Nordguard

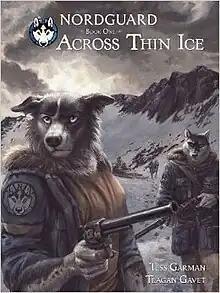
The cover page to the first volume of the Nordguard trilogy, published in 2011 by Sofawolf Press, and featuring Pi, the lead dog, as well as her point dog and second-in-command, London.

Nordguard is an American graphic novel trilogy created by Tess Garman and Teagan Gavet and published by Sofawolf Press, starring anthropomorphic animal characters.